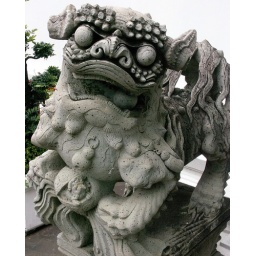
This stone lion has a captive ball in his mouth